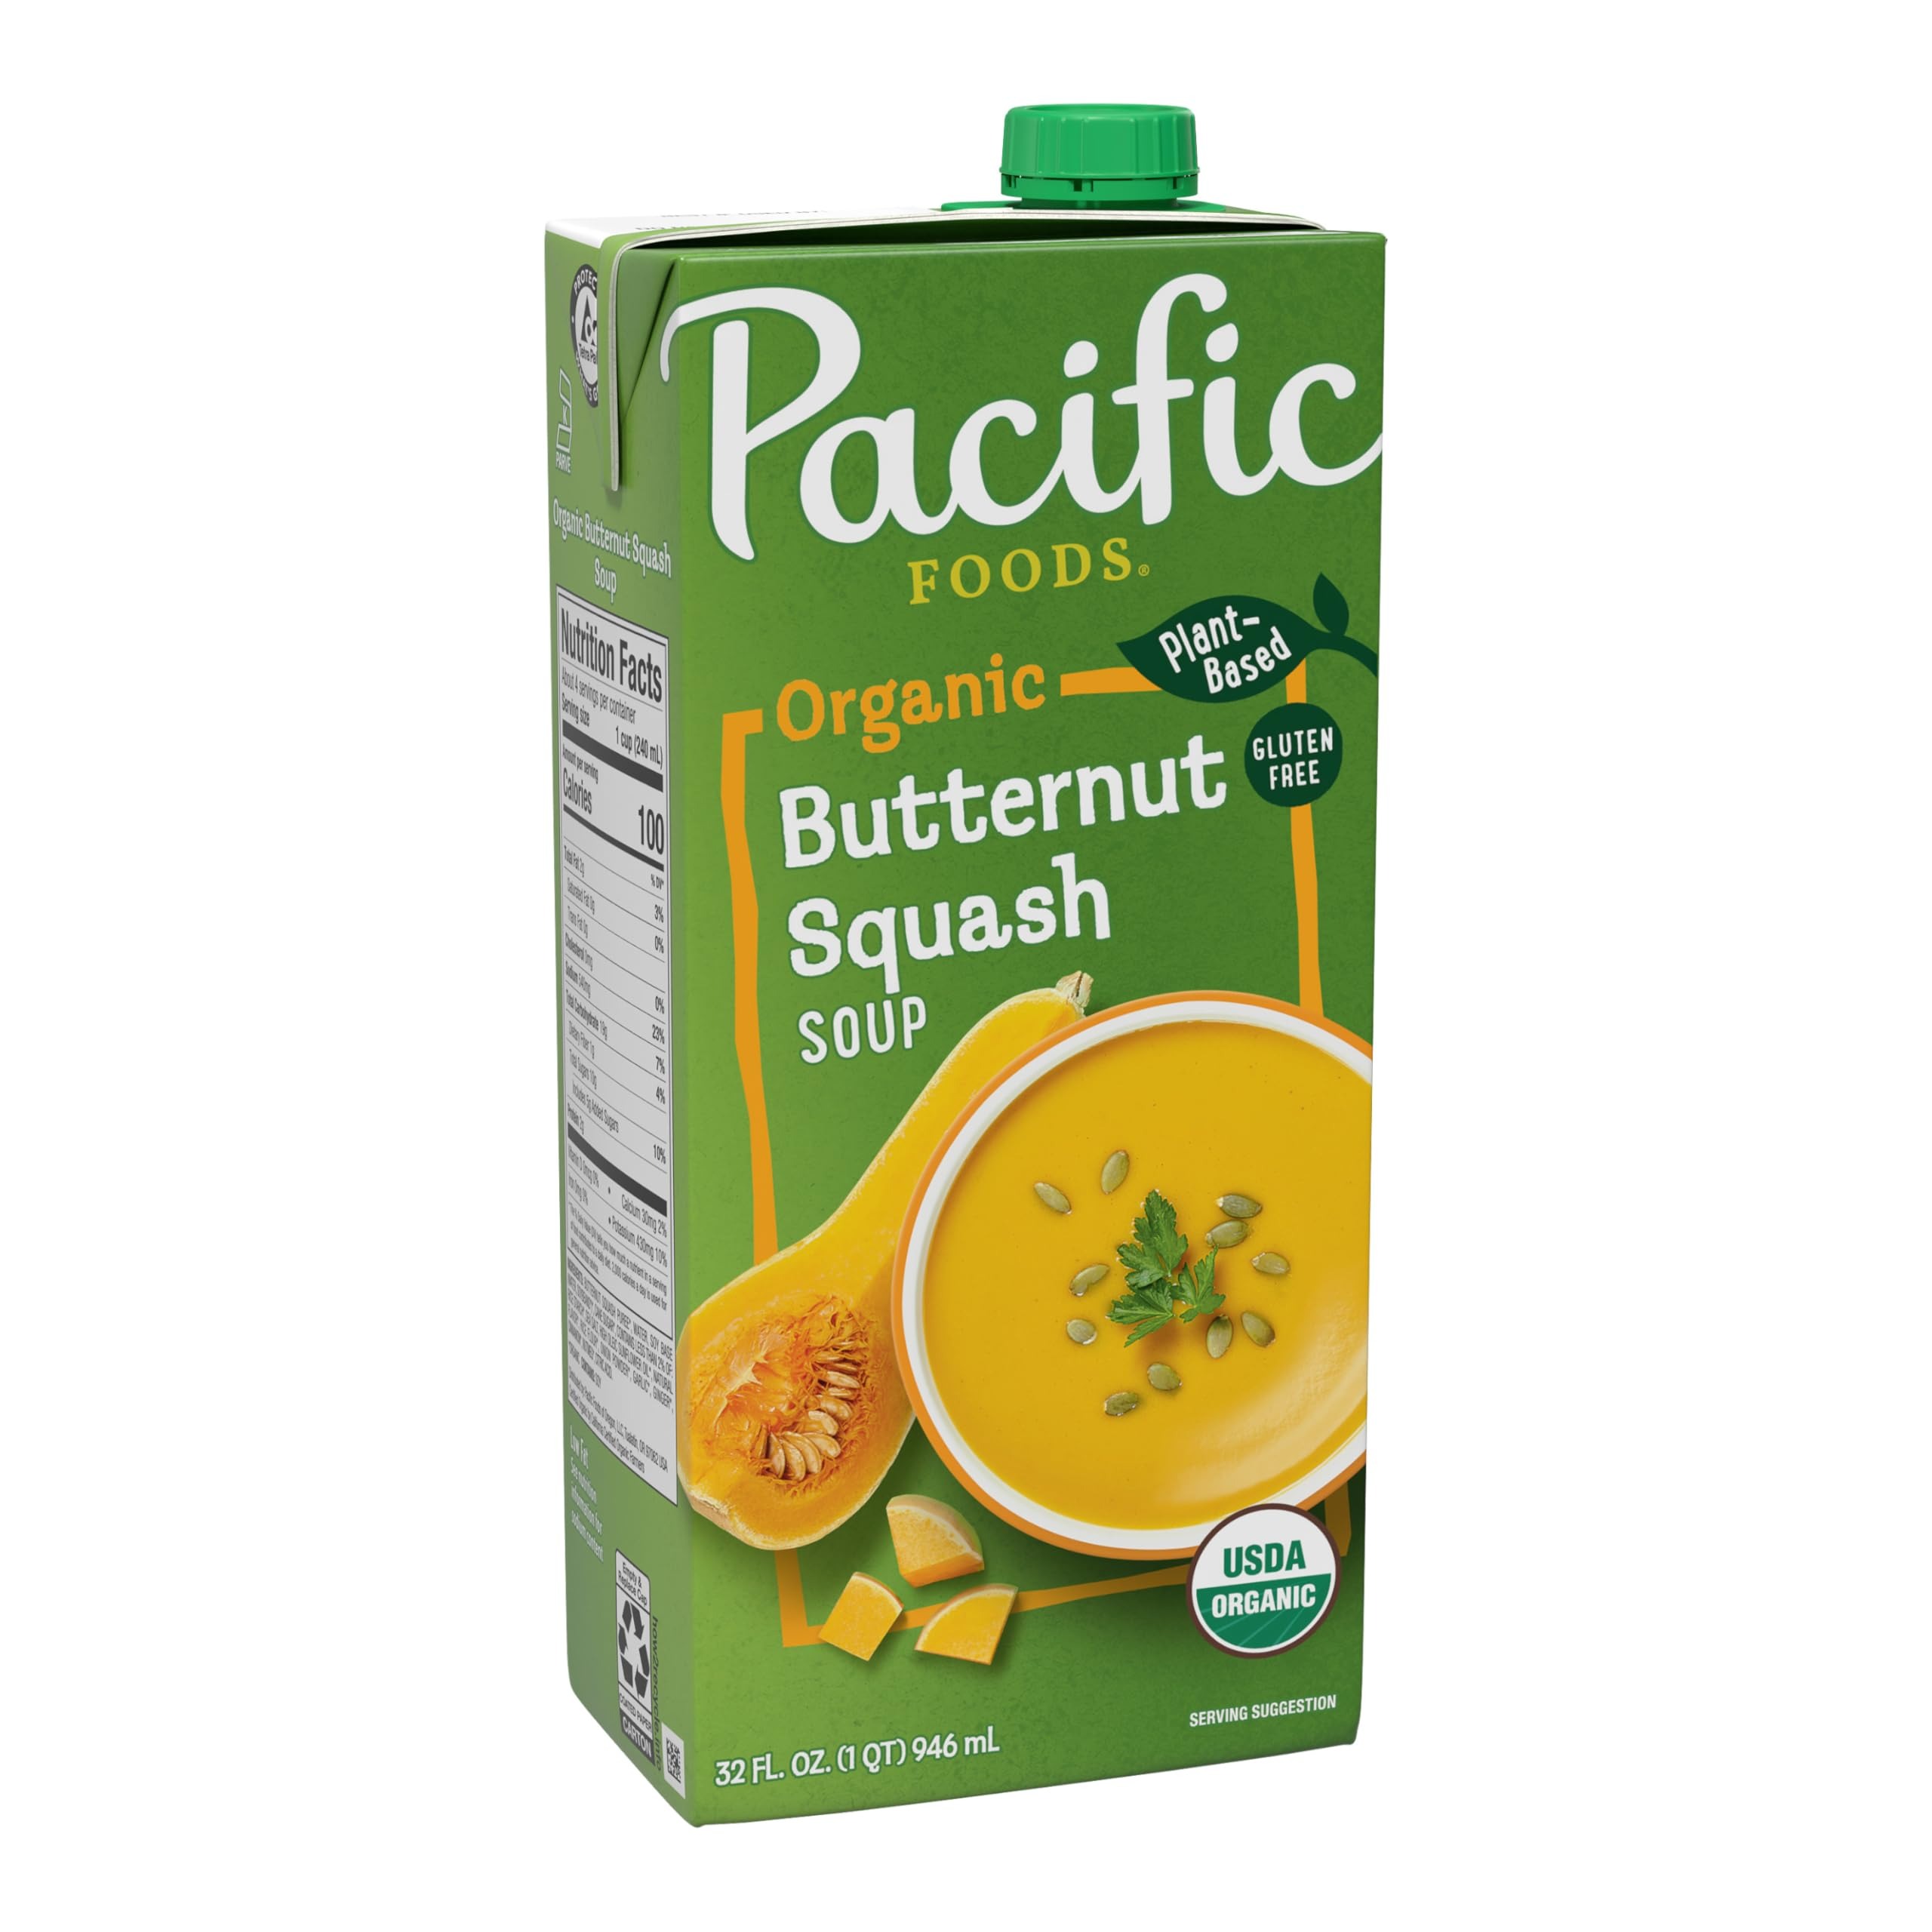
Item Name: Pacific Foods Organic Butternut Squash Soup, 32 oz Carton
Bullet Point 1: One (1) 32 oz carton of Pacific Foods Organic Butternut Squash Soup
Bullet Point 2: Made with butternut squash, simmered to bring out its natural sweetness and smooth texture, plus ginger, onion, garlic, cinnamon and nutmeg
Bullet Point 3: Delicious on its own as a quick and easy vegan snack, customized with your favorite toppings, or paired with a salad, sandwich or wrap
Bullet Point 4: This plant based, vegan soup is also great for creating flavorful sauces or as a base for your favorite side dish
Bullet Point 5: A USDA-certified organic soup made with non-GMO ingredients and gluten free, with 100 calories and 2.5 grams of fat per 1-cup serving
Value: 32.0
Unit: Fl Oz

Price: 4.99